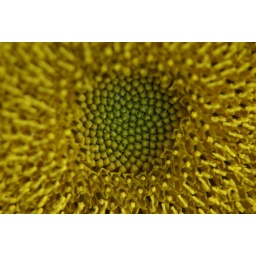
My one sunflower that grew by mistake from a disgarded bird seed...